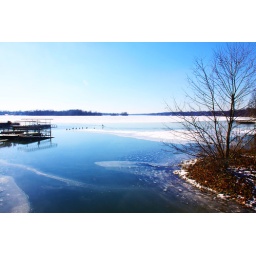
veiw from the bridge near my house